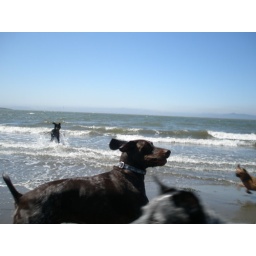
Dogs were running like mad on the the beach and in the waves.